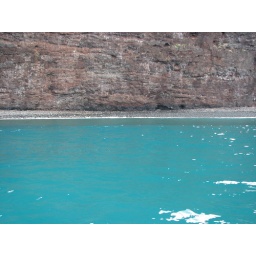
Can't get over how blue the water is in some places